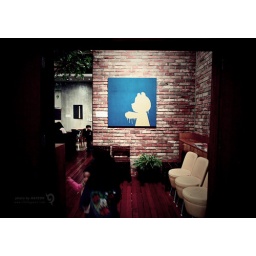
a cat in the blue background